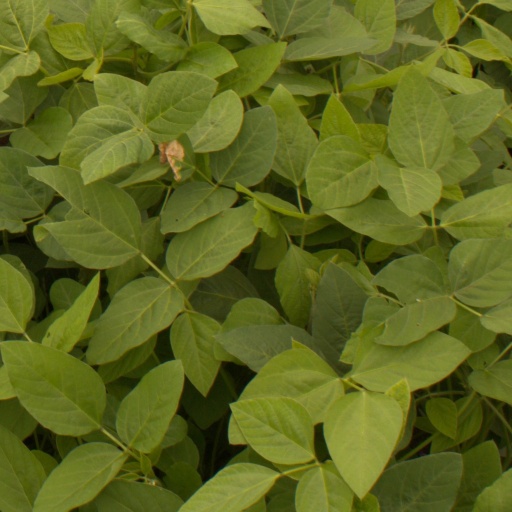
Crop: soybean